Hana Kimura Memorial Show 2

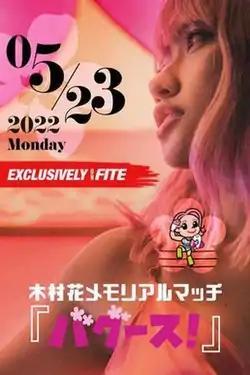
Promotional poster featuring Hana Kimura

The was the second Japanese professional wrestling memorial show and pay-per-view event promoted by Kyoko Kimura to commemorate the second anniversary of the death of her daughter Hana Kimura, who committed suicide on May 23, 2020. The event took place on May 23, 2022 at Korakuen Hall in Tokyo, Japan with a limited attendance due to the COVID-19 pandemic. The event was broadcast live by FITE TV.